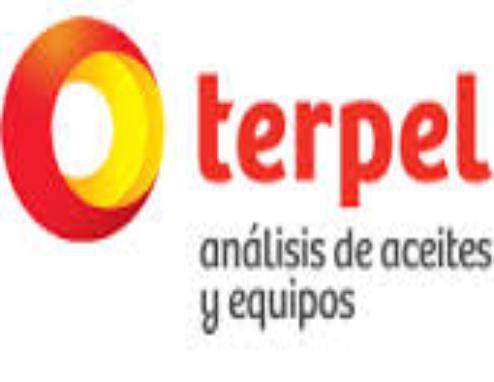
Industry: Transportation